Somewhere in Georgia

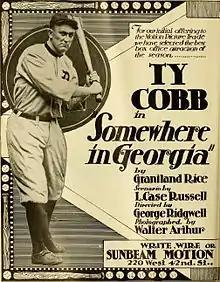

Somewhere in Georgia is a 1917 silent film, starring baseball great Ty Cobb. It was based on a short story by sports columnist Grantland Rice.